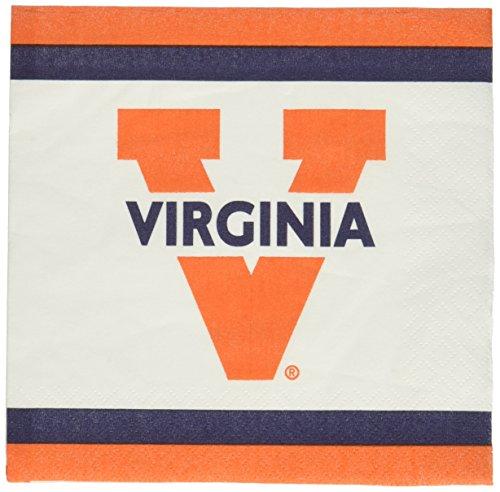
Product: Mayflower Distributing Company 55270 U OF VIRGINIA - BEV NAPKIN 24CT, One size, Multicolor
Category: Toys & Games | Party Supplies | Party Tableware | Napkins
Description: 4 kg each.
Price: $12.86